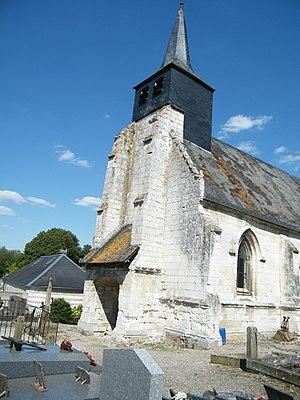
Fontaine (Somme), Vieulaines, église
L'église Notre-Dame-de-l'Assomption de Vieulaines est située dans le hameau de Vieulaines sur le territoire de la commune de Fontaine-sur-Somme dans le département de la Somme, à une quinzaine de kilomètres à l'est d'Abbeville.